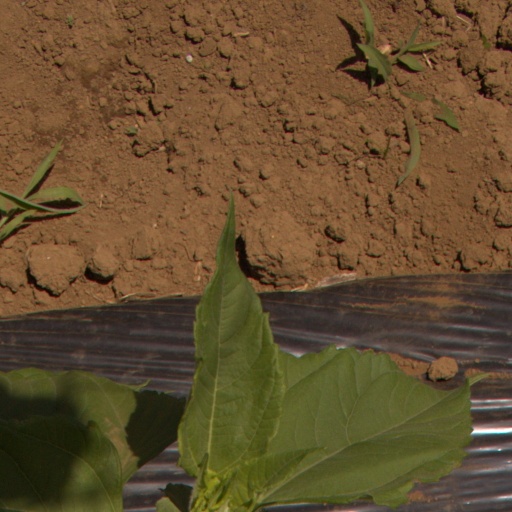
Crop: Jerusalem artichoke